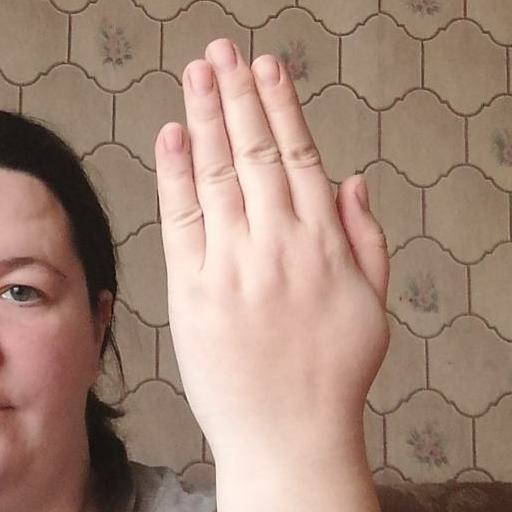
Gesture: stop_inverted